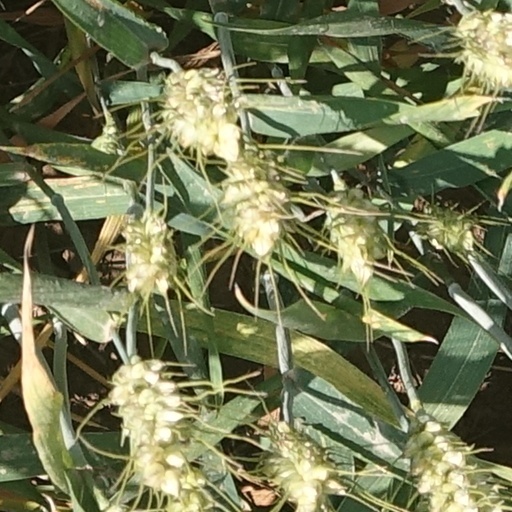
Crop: wheat